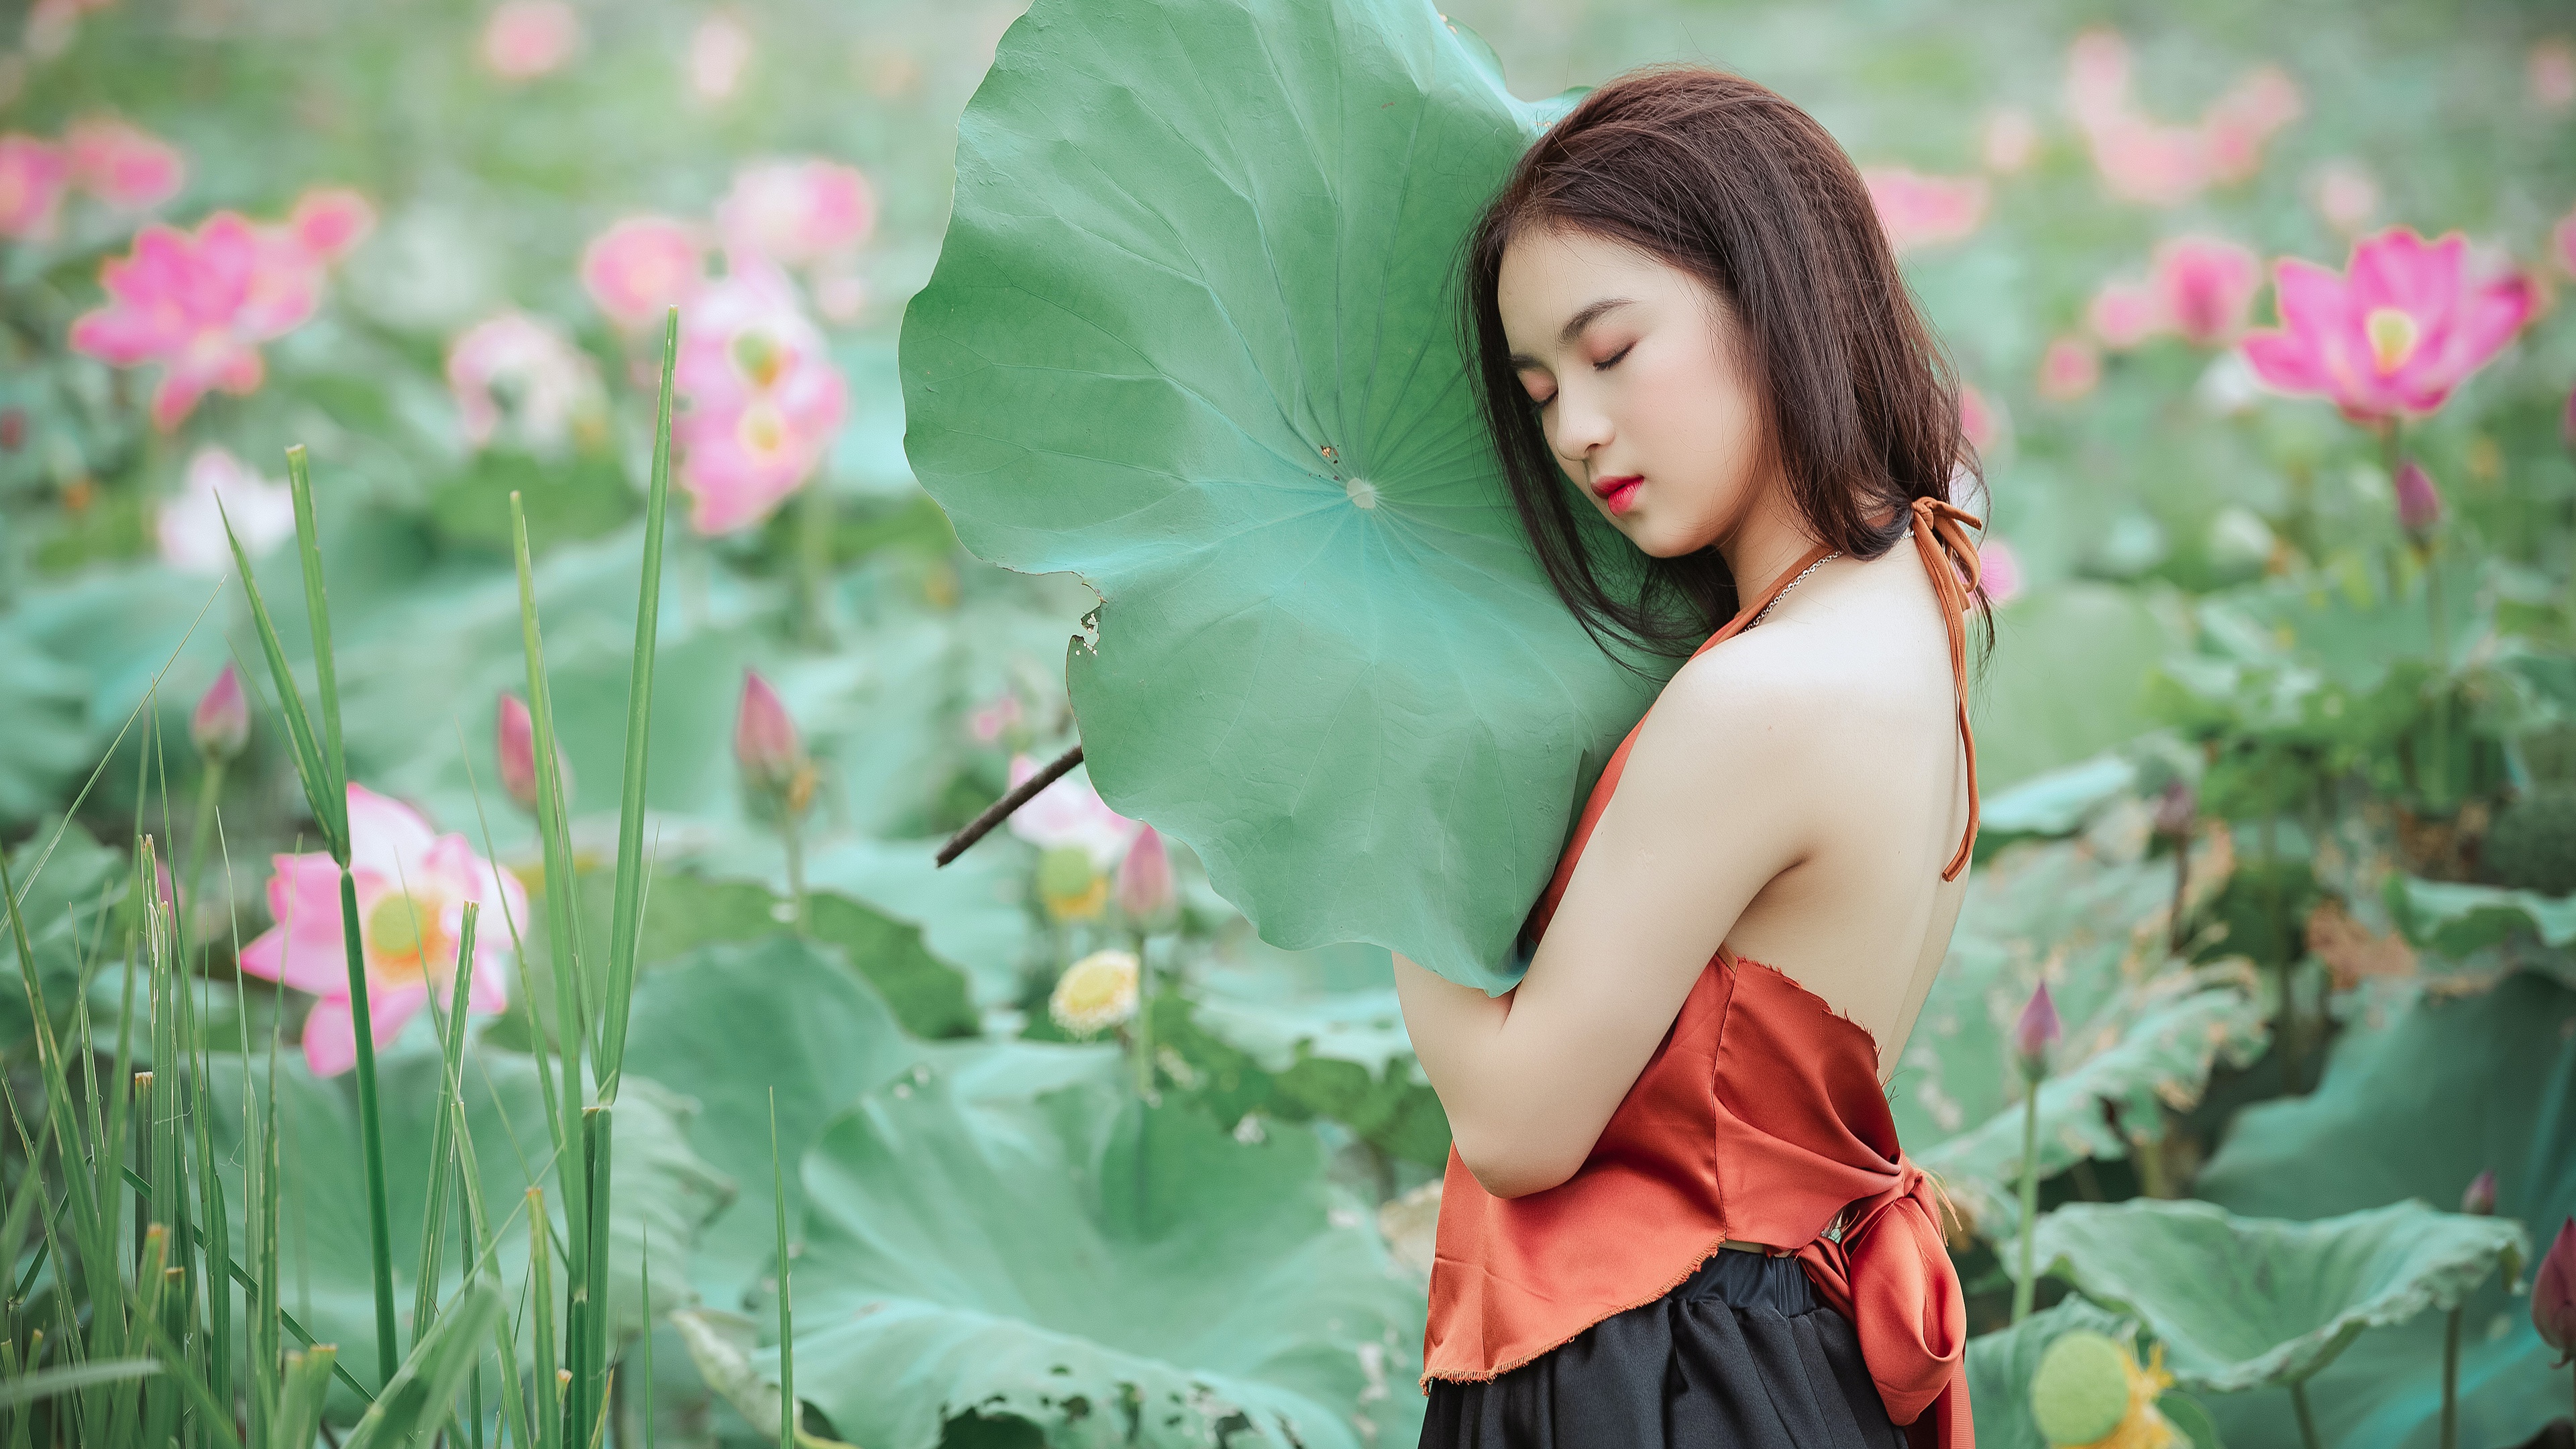
girl, girls, woman, model, person, photo, wallpaper, face, plant, flower, photograph, People in nature, petal, nature, leaf, natural environment, botany, flash photography, happy, grass, sunlight, pink, red, morning, terrestrial plant, summer, black hair, leisure, natural landscape, aquatic plant, formal wear, annual plant, flowering plant, grassland, brown hair, lotus, spring, fashion accessory, wing, portrait photography, peach, wildflower, garden, jewellery, coquelicot, photo shoot, floral design, water lily, photography, cg artwork, sitting, fictional character, plant stem, lotus family, fun